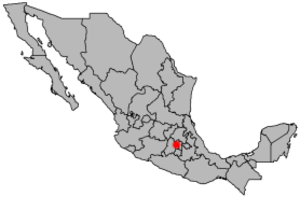
Naucalpan
Naucalpan
Naucalpan er en kommune i den mexicanske delstat México. Kommunen er en af delstatens mest industrialiserede, nummer to efter Toluca, hvori delstatens hovedstad ligger. Naucalpan ligger ved den nordligste del af Mexicos Føderale Distrikt, og er del af Mexico Citys storbyområde.